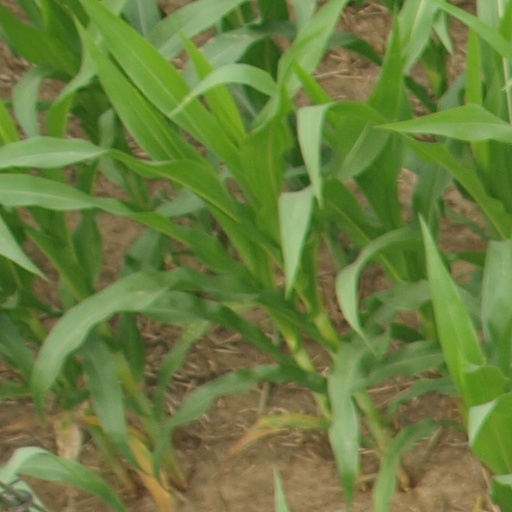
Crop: maize; corn